George Sparrow

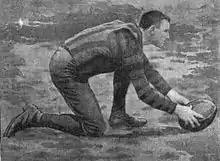
George Sparrow, 1895

George Stephen Sparrow (20 November 1869 – 6 April 1933) was an Australian rules footballer who played with South Melbourne and both played for and coached St Kilda in the Victorian Football League (VFL).